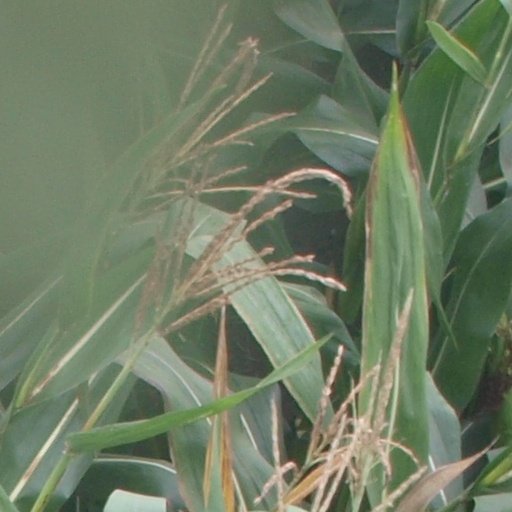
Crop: maize; corn